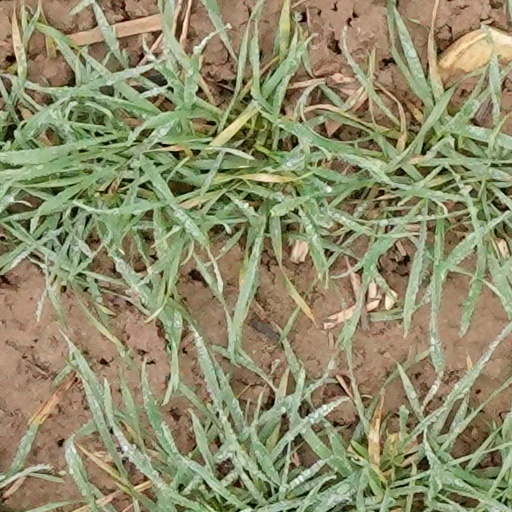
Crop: wheat